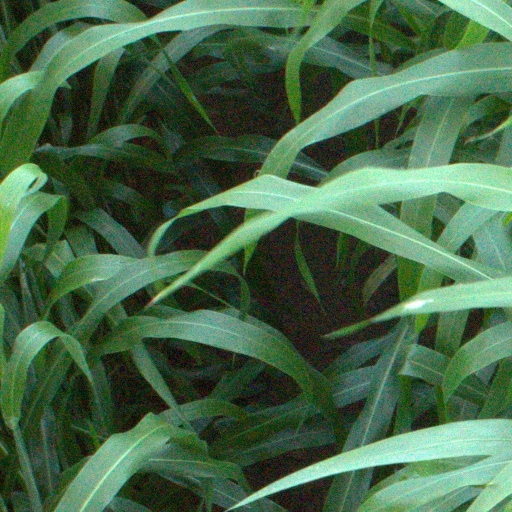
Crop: sorghum